United Arab Emirates

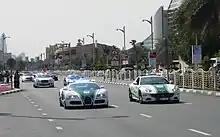
Dubai Police super-car motorcade at Jumeirah Road

The UAE e-Government is the extension of the UAE federal government in its electronic form. The UAE's Council of Ministers is the chief executive branch of the government presided over by the prime minister. The prime minister, who is appointed by the Federal Supreme Council, appoints the ministers. The Council of Ministers is made up of 22 members and manages all internal and foreign affairs of the federation under its constitutional and federal law. In December 2019, the UAE became the only Arab country, and one of only five countries in the world, to attain gender parity in a national legislative body, with its lower house 50 per cent women.